Balkan Botanic Garden of Kroussia

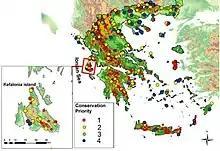
Distribution of the Greek native Important Plant Species (IPS) accession numbers (wild propagation material) collected by the BBGK.

To document the genetic identity of different accession numbers and to facilitate identification of the uniqueness of specimens, possible sustainable exploitation of selected accessions, accurate plant documentation, traceability, access and benefit sharing policies, the ‘DNA barcoding policy’ is applied with selected molecular markers. , more than 130 plant collecting expeditions have been organized in all phytogeographical regions of Greece and more than 2,800 accessions of propagation material (seeds, bulbs, rhizomes, cuttings, living individuals) have been collected from the wild. This corresponds to 1470 taxa (> 22% of Greek flora). BBGK prioritises Greek endemic plants with a narrow distribution, Balkan endemic plants with a narrow distribution, endemic plants to the collective region of the Balkans, western Turkey and parts of Italy, other rare plants found in Greece, and native plants with aromatic-medicinal properties, agroalimentary interest, ornamental-floricultural or breeding potential (e.g. crop wild relatives), or socioeconomic value.